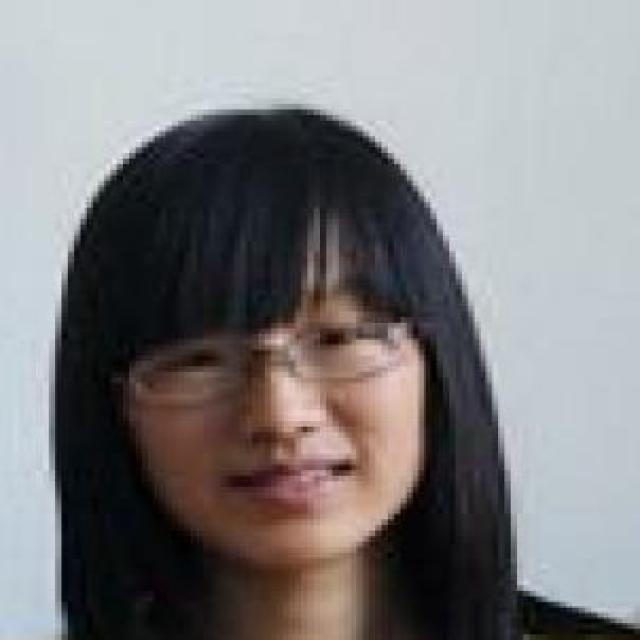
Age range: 13-20